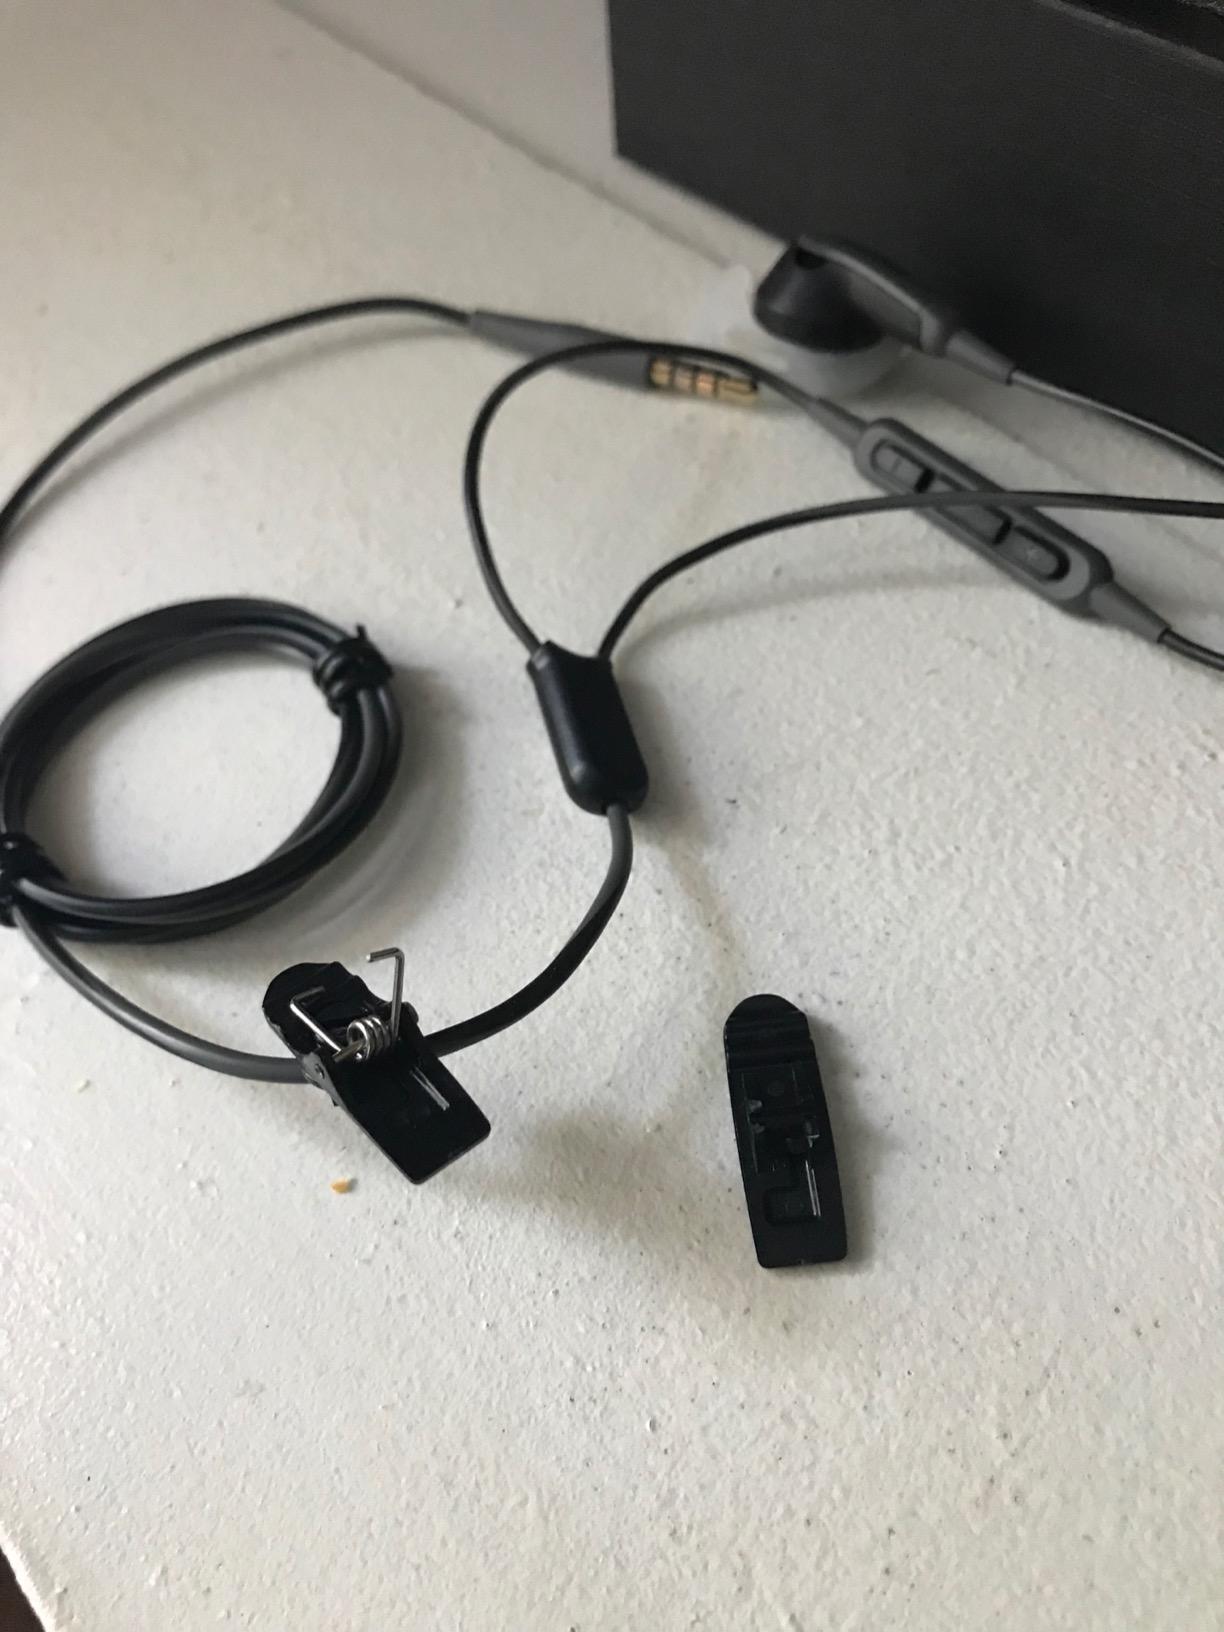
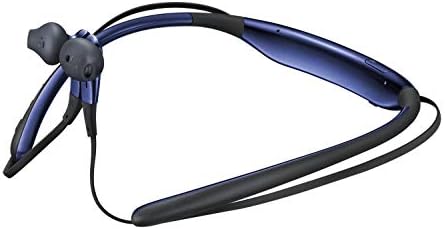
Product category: headphones
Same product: no